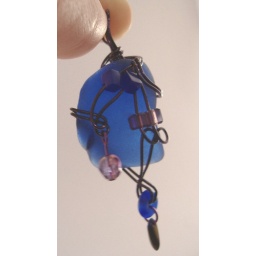
A brilliant blue bit of sea glass (courtesy Alexis) wrapped in purple wire with complementary czech glass and crystal beads.